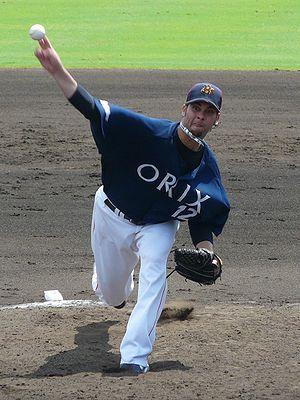
Ryan Andrew Vogelsong est un lanceur droitier des Pirates de Pittsburgh de la Ligue majeure de baseball.